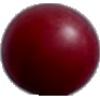
Label: Cherry Wax Red 1